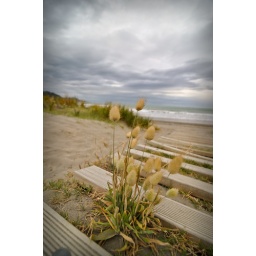
A shot of the flora on Waikanae beach in the Gisborne District of New Zealand.